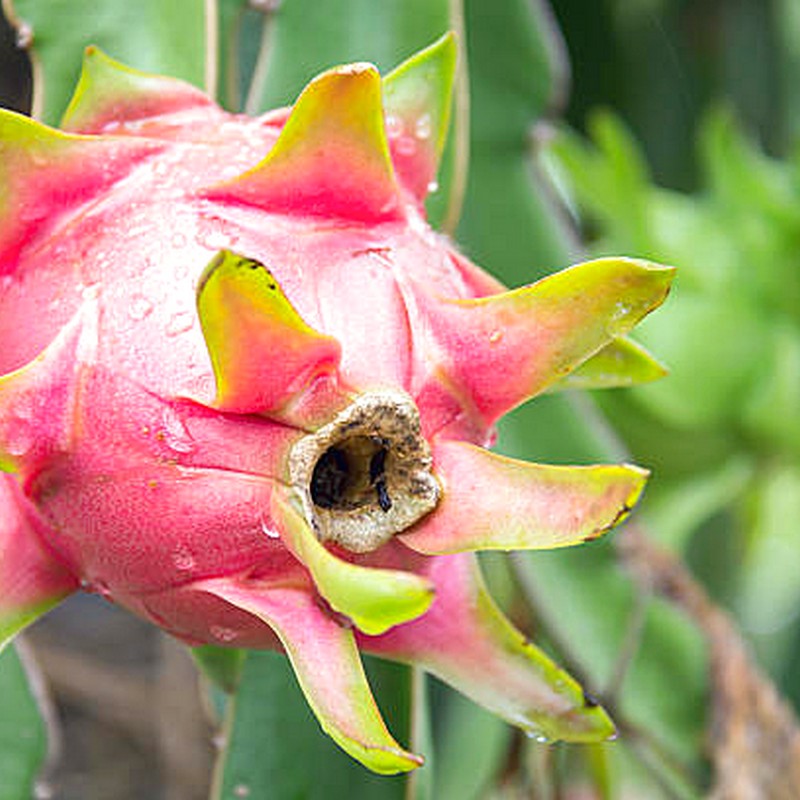
Label: Fresh Dragon Fruit